Downtown Honolulu

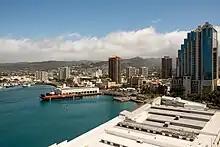
The Waterfront District of Honolulu with Harbor Court on the far right.

Honolulu's waterfront area centers on Aloha Tower, which was once the tallest building in Hawaii and where cruise ships would dock before the advent of air travel between Hawaii and the U.S. Mainland. Recently, cruise ships between the Hawaiian Islands now dock at Honolulu Harbor. Buildings in this area include: